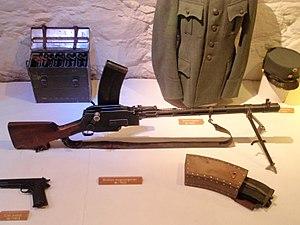
La guerre du Chaco, qui se déroula entre 1932 et 1935, opposa la Bolivie et le Paraguay. En causant la mort du quart des combattants engagés, elle reste une des guerres les plus meurtrières de tous les temps. Comme la guerre d'Espagne qui suivra, elle servit de banc d'essai à de nouvelles armes et tactiques.